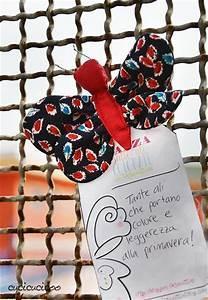
butterfly